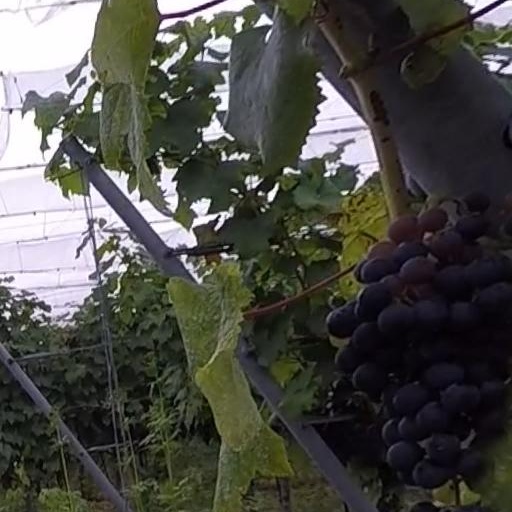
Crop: grape